Hazur Sahib

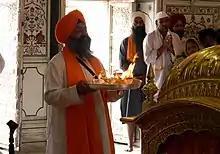
Aarti prayers in Hazur Sahib Nanded

Hazur Sahib marks the site where Guru Gobind Singh ji had his camp in 1708. The Guru held his court and congregation here and was convalescing after being attacked by two would-be assassins. One of the attackers stabbed the Guru, and was killed by him with a single stroke of his talwar (curved sword). The other was killed by his followers as he tried to escape. The Guru's wound was deep, but initially healed after being stitched by an English surgeon sent by Bahadur Shah I, who served as his doctor, and Dara Shikoh before him. However the wound re-opened a few days later when the Guru was stringing a bow for one of his Sikhs and the Guru merged into the Primal (Joti Jot) after declaring the Guru Granth Sahib as his successor.